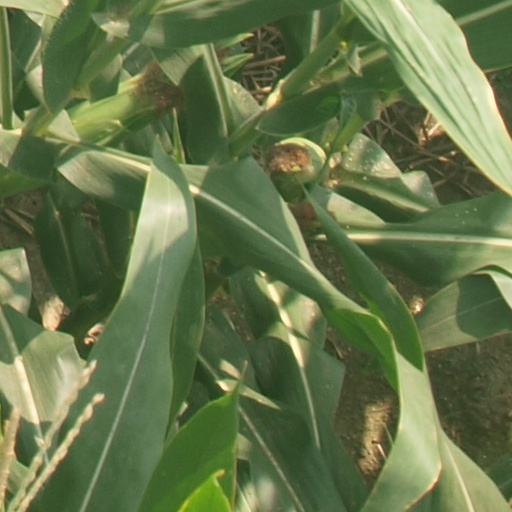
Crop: maize; corn